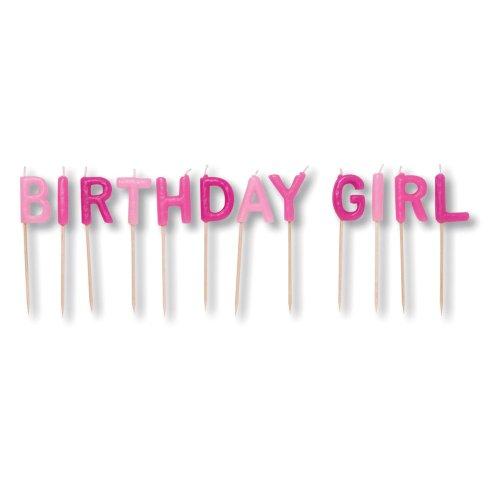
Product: Creative Converting Birthday Girl Pick Letters Candle Set, Pink
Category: Home & Kitchen | Home Décor | Candles & Holders | Candles | Specialty Candles | Birthday Candles
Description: Each wax candle measures 3" tall.
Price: $5.53
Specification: ProductDimensions:4x4x0.9inches|ItemWeight:1.28ounces|ShippingWeight:3.2ounces(Viewshippingratesandpolicies)|Department:Bakeware|Manufacturer:CreativeConverting|ASIN:B000VOB2Q6|DomesticShipping:ItemcanbeshippedwithinU.S.|InternationalShipping:ThisitemcanbeshippedtoselectcountriesoutsideoftheU.S.LearnMore|Itemmodelnumber:101045